Our Lady of Joy Abbey

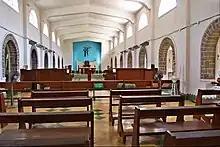
Interior of the abbey church

The Our Lady of Joy Abbey is a monastery at Tai Shui Hang, on Lantau Island in the New Territories, Hong Kong. It is home to a number of Roman Catholic monks of the Cistercian Order of the Strict Observance, or Trappists. It was originally named "Trappist Haven Monastery", and founded by refugee monks from and .